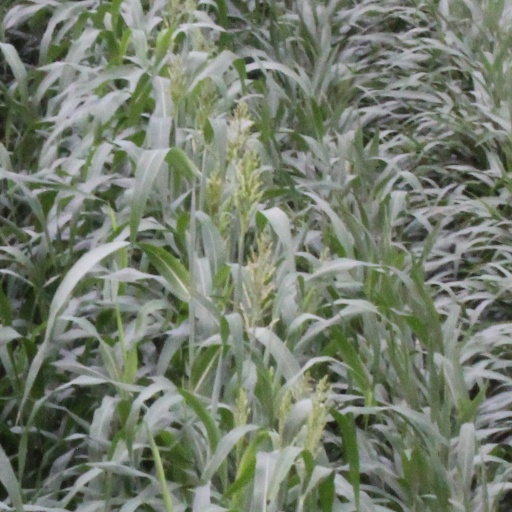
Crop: sorghum